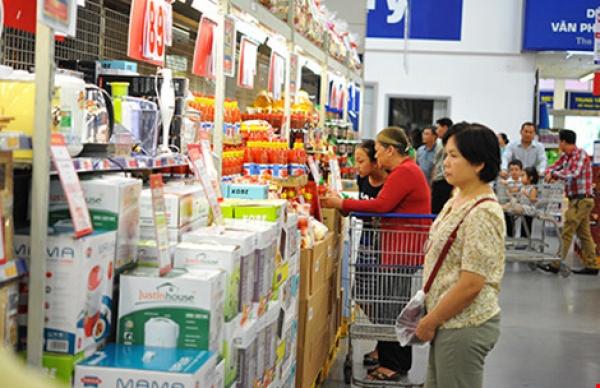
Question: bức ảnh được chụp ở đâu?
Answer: bức ảnh được chụp ở một siêu thị